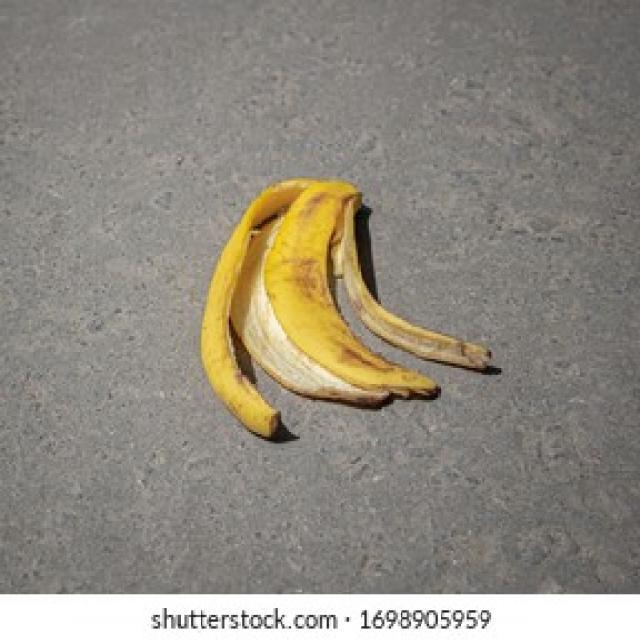
Label: bananas